Marvão

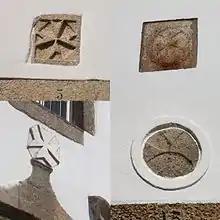
Maltese and Alisee crosses on houses, and Municipal Museum in Marvão, Portugal, denoting the village's connections to the Knights Hospitaller

Following its conquest by Alfonso I in the 1160s, and its brief recapture by Almohads in the 1190s, Marvão's situation remained fragile around the start of the 13th century: it was listed among Portuguese territories only in the "termo" of Castelo Branco in 1214. Marvão was a recently conquered outpost, that needed to be fully integrated into Portugal, and which stood on the edge of territories conquered by an expansionist Kingdom of León. The process of "Portuguesification" began under the reigns of kings Sancho I and Alfonso II. Yet it was the famous Christian victory over the Almohads at Navas de Tolosa (near Jaén) in 1212 - leaving 100,000 Moors dead - that would effectively secure this area of south-western Iberia, and establish a lasting peace. The São Mamede mountains and Guadiana valleys now became a bridgehead from which the reconquista could make strong inroads into Almohad territory in the Southern Alentejo, Algarve, Southern Extremadura and north-west Andalusia.